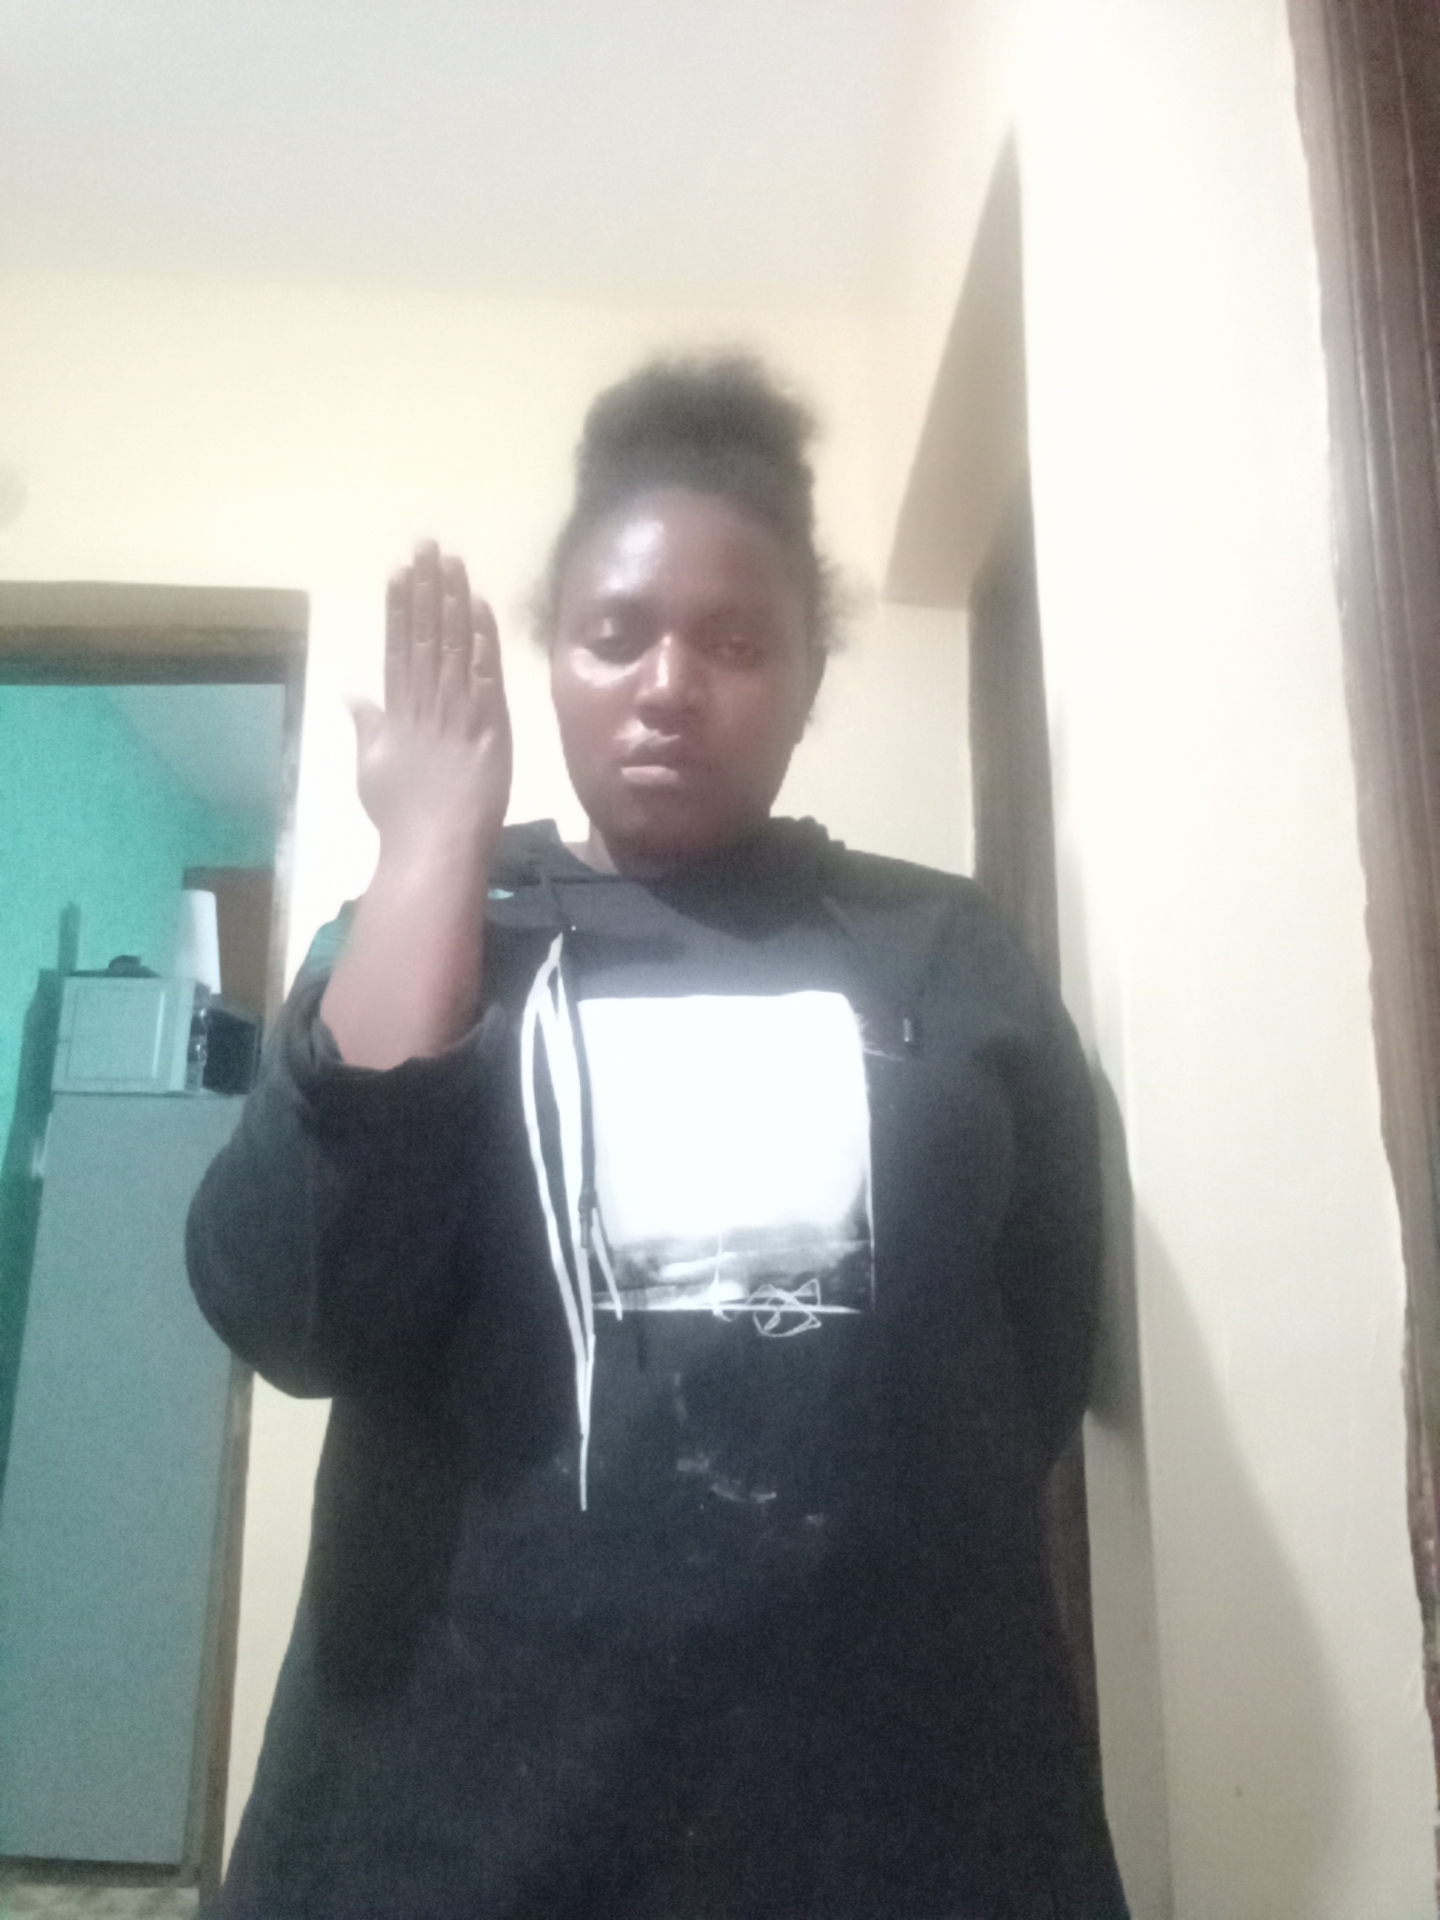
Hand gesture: stop_inverted